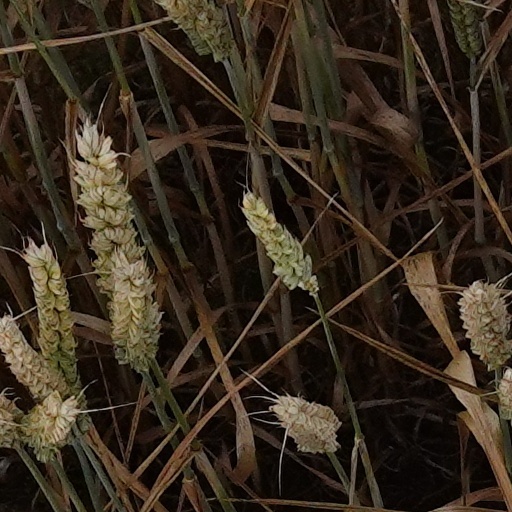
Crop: wheat